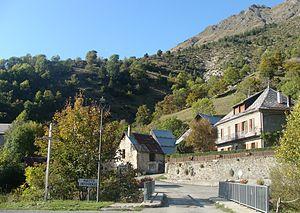
Le hameau des Infournas-hauts (commune de Saint-Bonnet-en-Champsaur) vu de la route d'accès.
Les Infournas est une localité et ancienne commune française, située dans le département des Hautes-Alpes en région Provence-Alpes-Côte d'Azur. Depuis 2013, elle fait partie de la nouvelle commune de Saint-Bonnet-en-Champsaur.